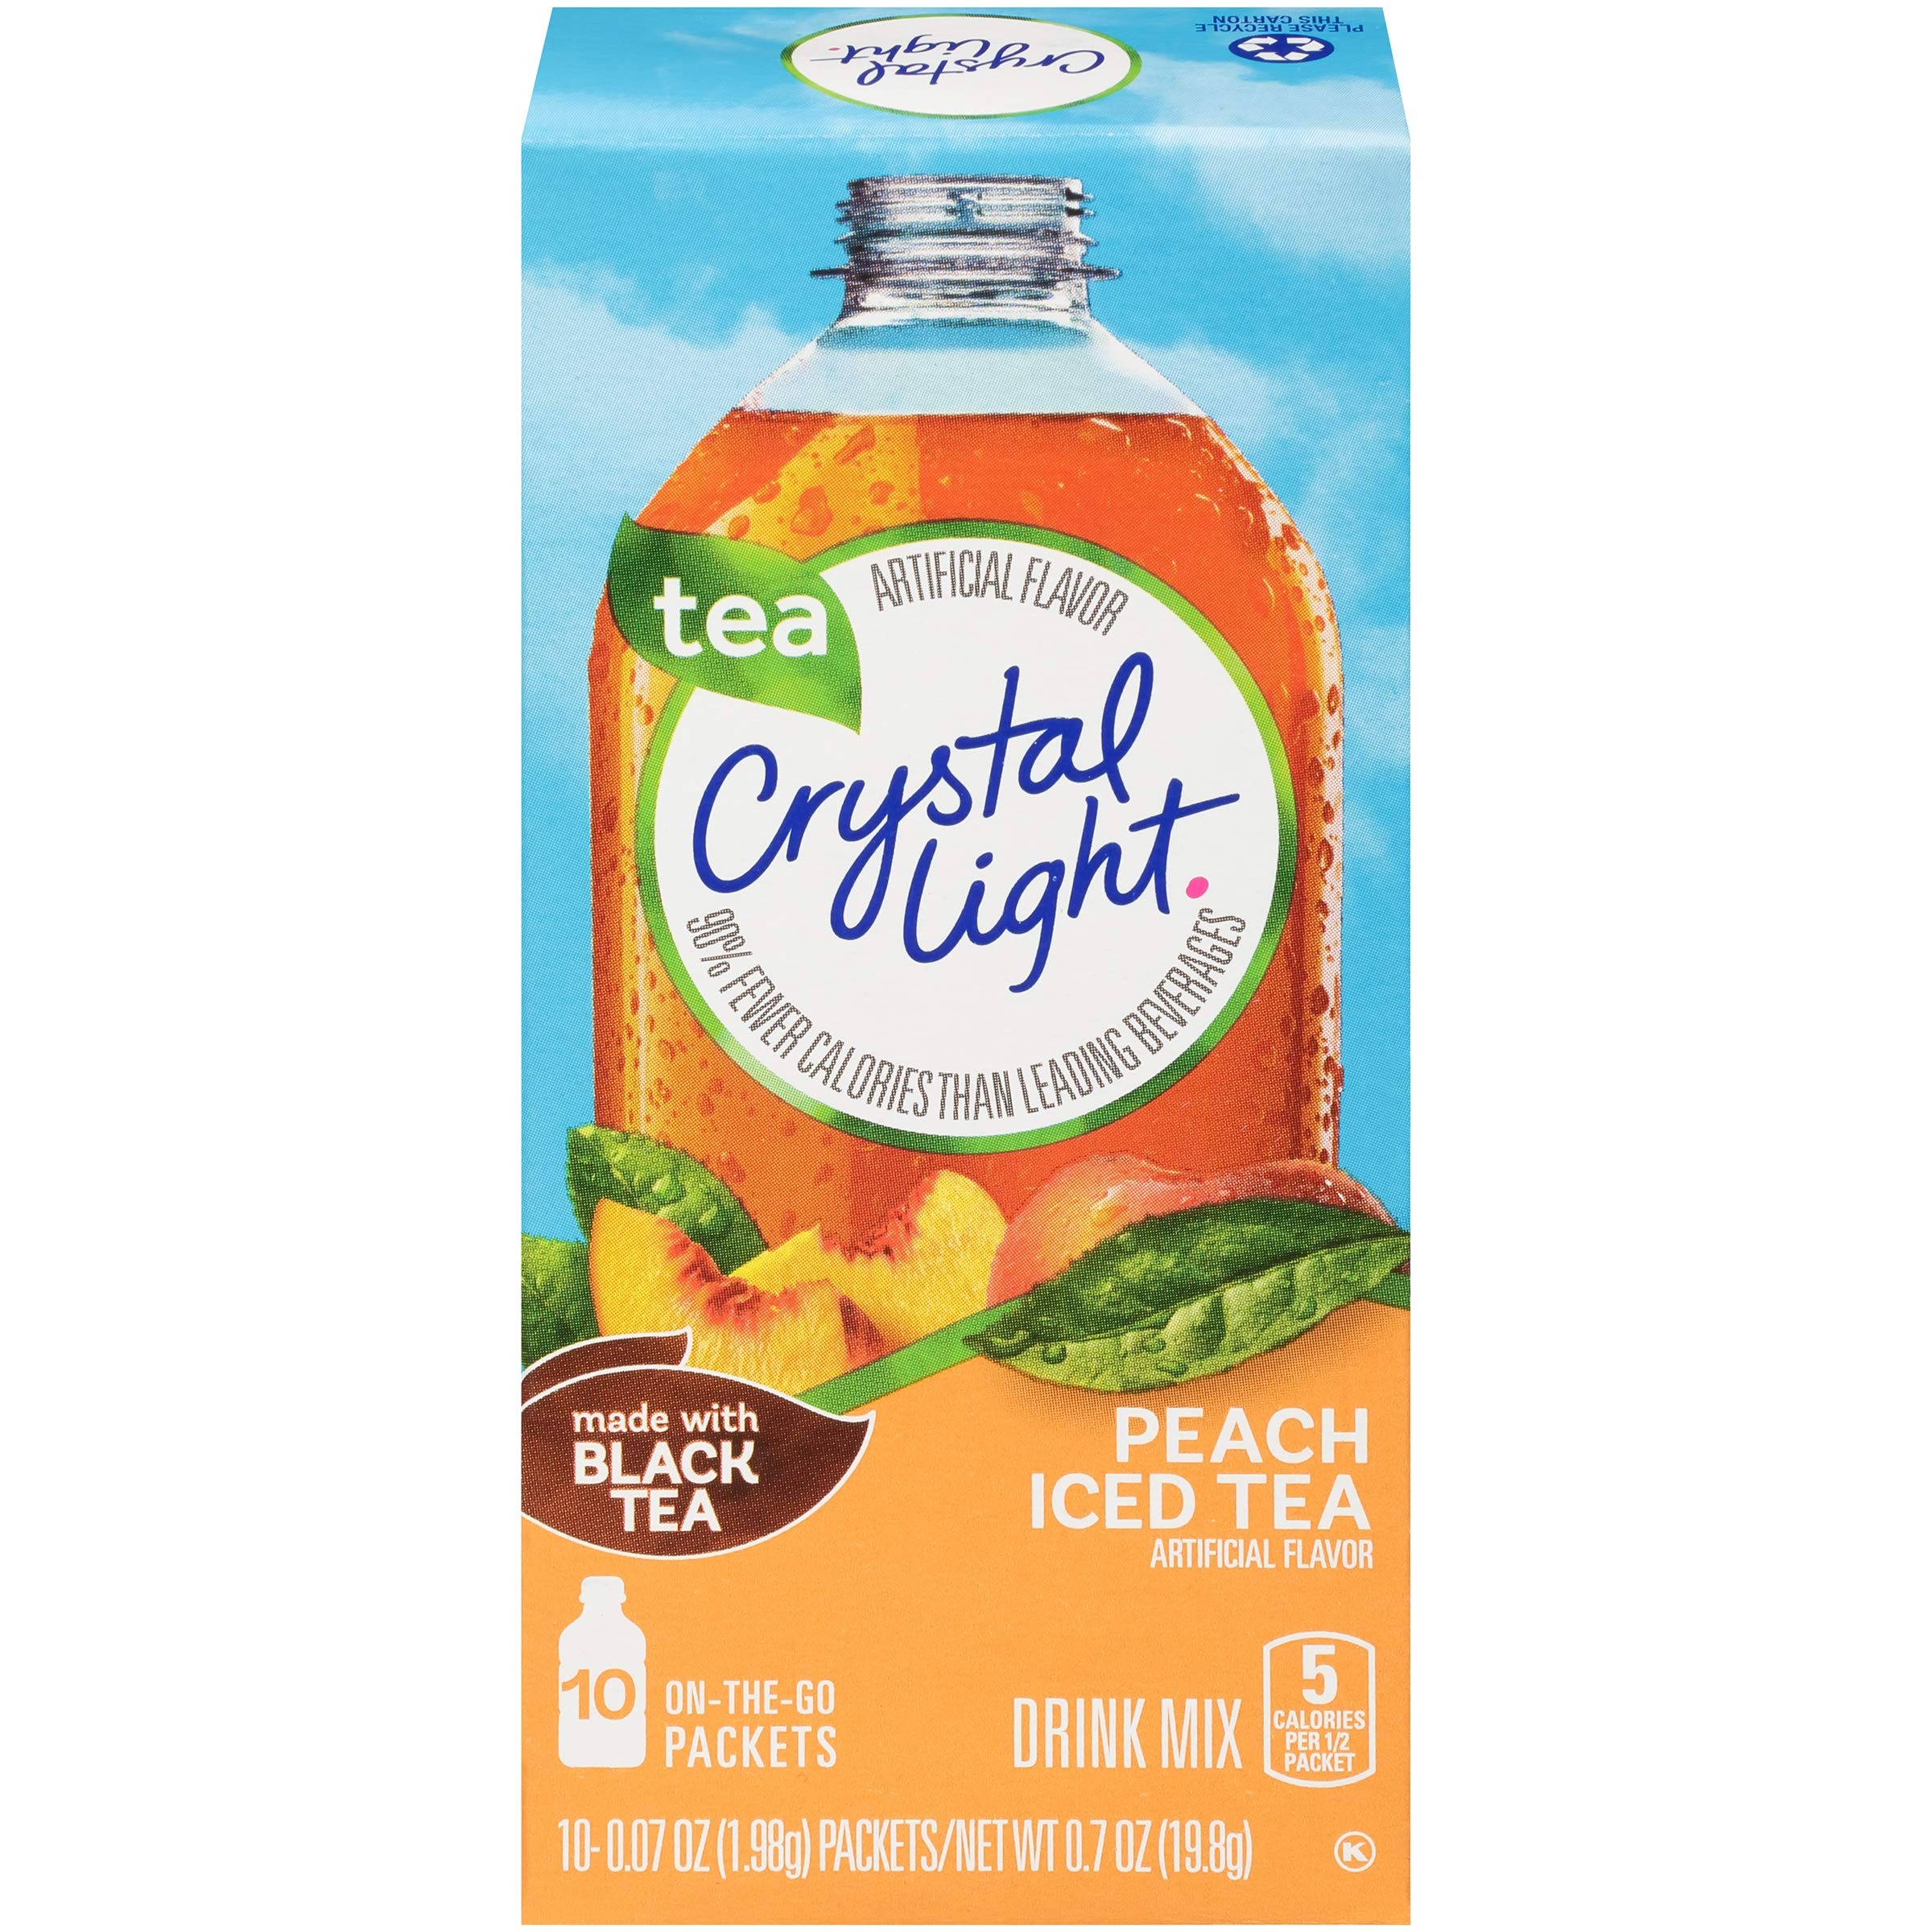
Item Name: Crystal Light On The Go Peach Iced Tea, 10-Packet Box (Pack of 9)
Bullet Point 1: Each Crystal Light On The Go Box Contains 10 Individual Packets that You Mix with Up to 16.9 Fluid Ounces (500 ml) of Water
Bullet Point 2: Each 8 Ounce Serving Contains 5 Calories; 90% Fewer Calories than Leading Beverages
Bullet Point 3: 98% Caffeine Free (15 mg of Caffeine Per Serving) and Kosher
Bullet Point 4: Low in Sodium and Gluten Free
Product Description: Crystal Light On The Go turns the water you need into the water you will love. It transforms ordinary water with fabulous fruit flavors and tantalizing teas. Each sip is the perfect way to refresh, renew and satisfy your thirst for something different.
Value: 9.0
Unit: count

Price: 6.14